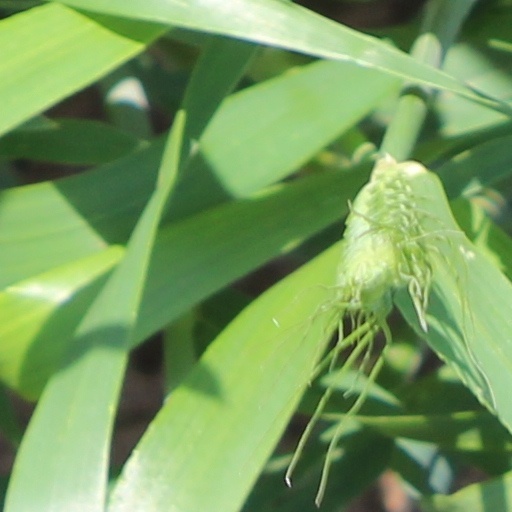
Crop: wheat